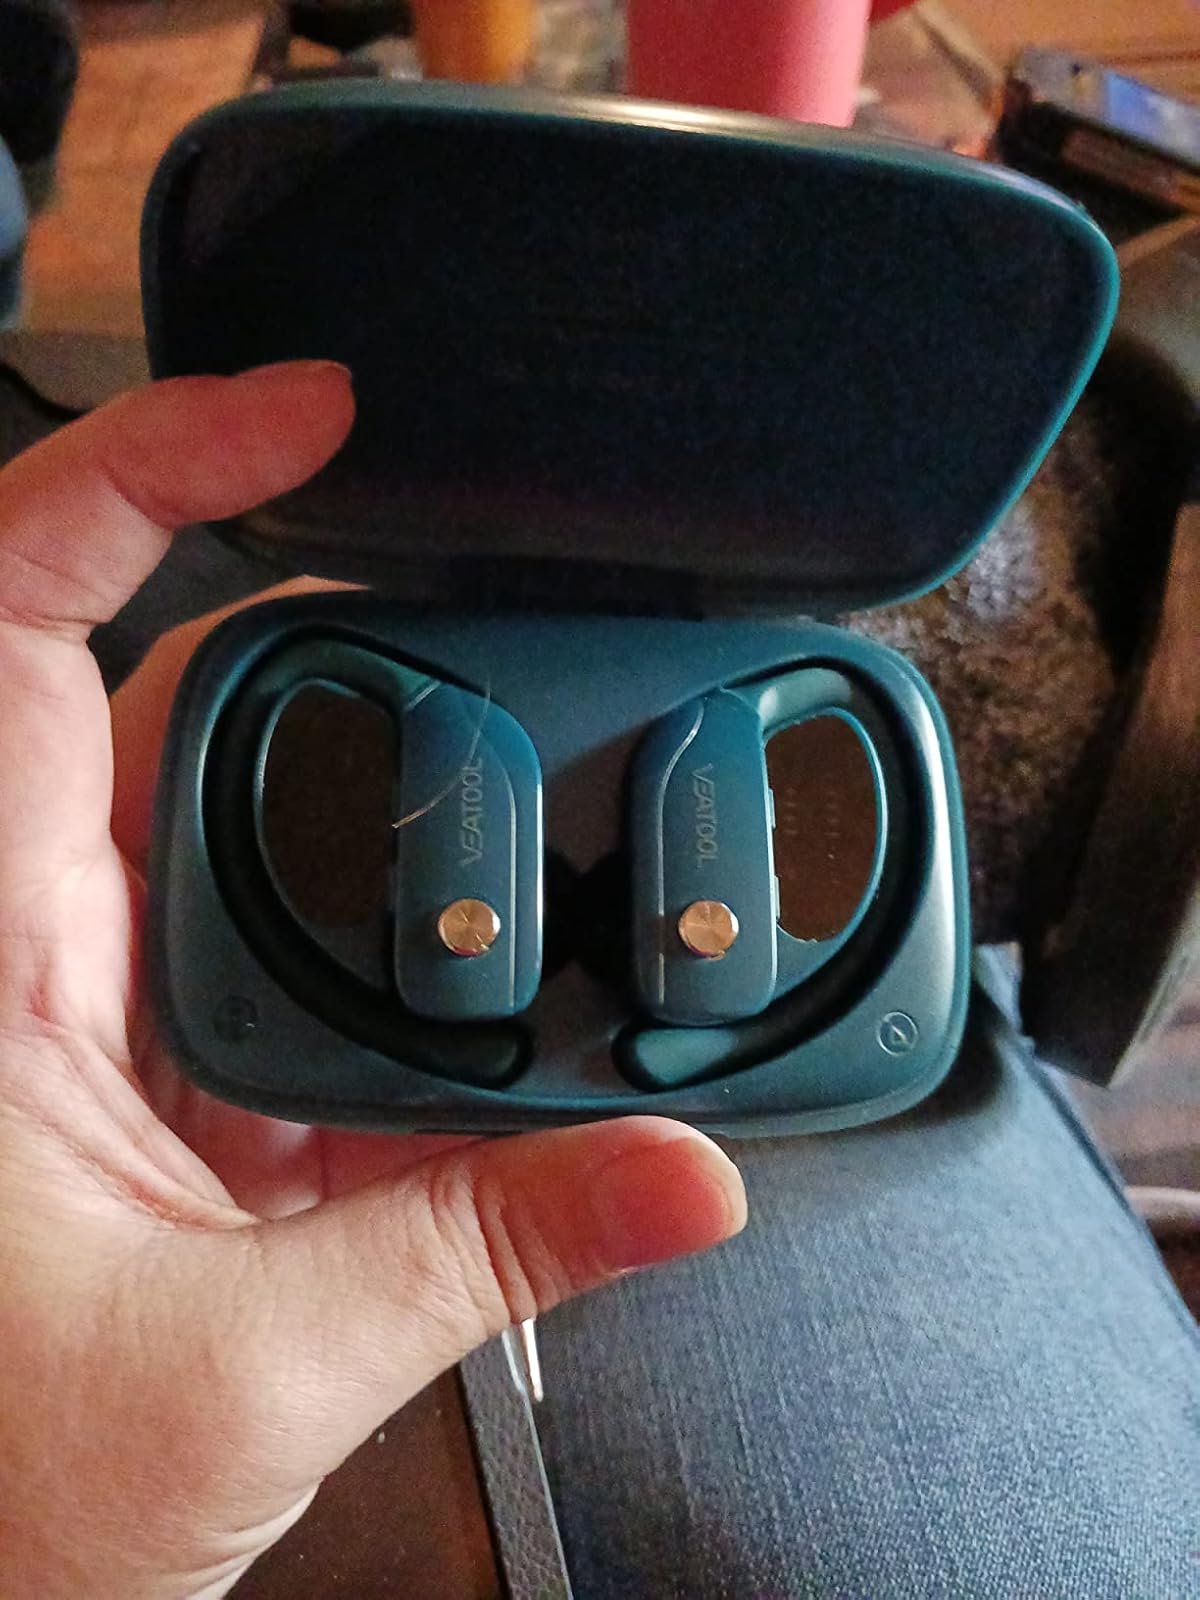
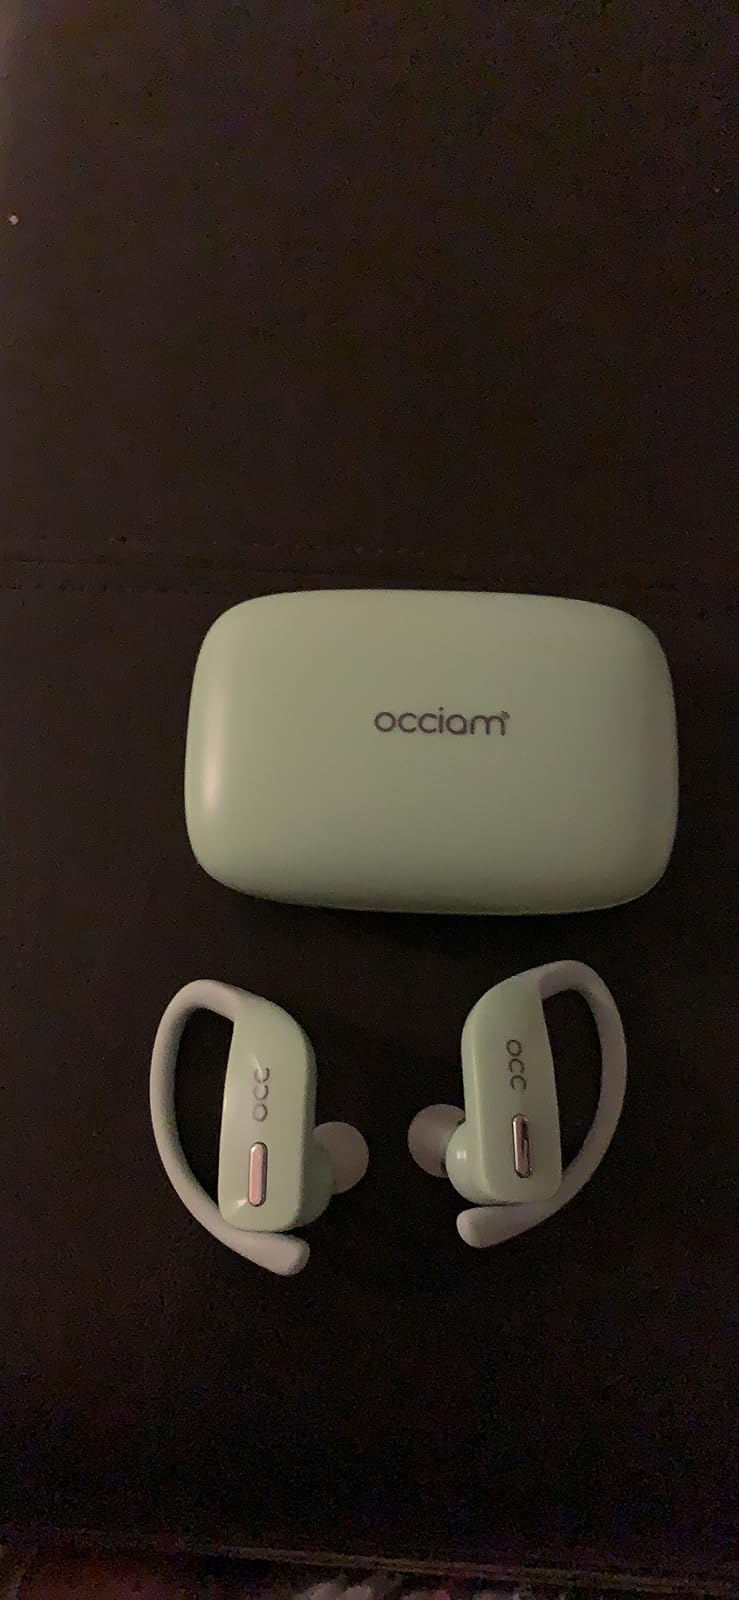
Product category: earbuds
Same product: no